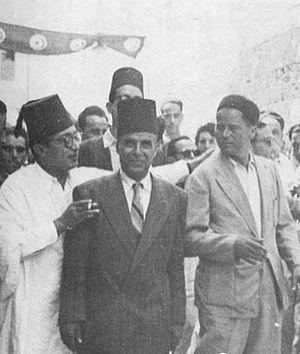
Habib Bourguiba, de son nom complet Habib Ben Ali Bourguiba, né probablement le 3 août 1903 à Monastir et mort le 6 avril 2000 dans la même ville, est un homme d'État tunisien, président de la République entre 1957 et 1987.